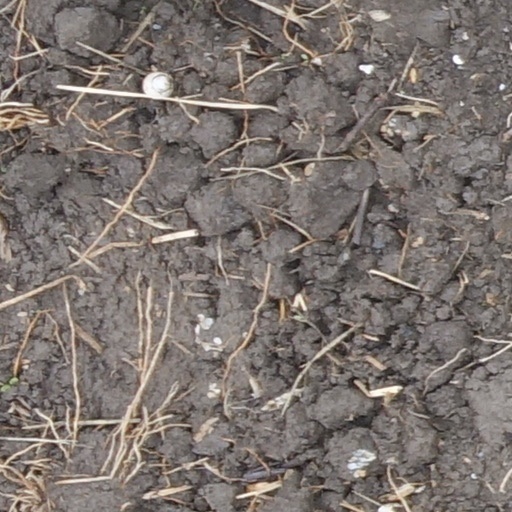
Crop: wheat